Paradise, California

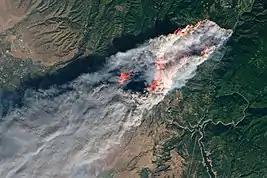
Satellite image showing the fire at 10:45 a.m. on November 8, 2018

On November 8, 2018, a wildfire named the "Camp Fire" was reported at 6:33 a.m. PST, close to Camp Creek Road near Pulga. Shortly after the fire erupted, the Butte County Sheriff's Office ordered the evacuation of the eastern quarter of Paradise, and the remaining portions one hour later. However, many residents never received an evacuation warning, while others chose not to leave because the warnings did not convey the urgency of the situation. Other locations were also issued evacuation orders or warnings, and emergency shelters were established.